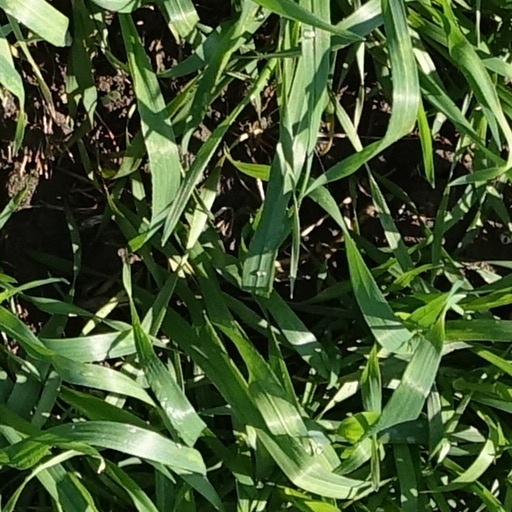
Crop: wheat